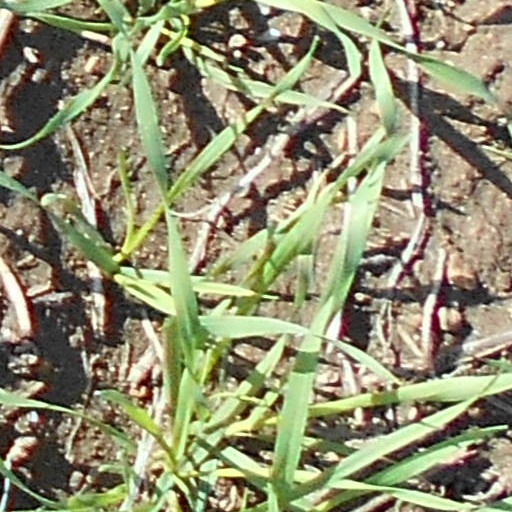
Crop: wheat